Epic Pooh

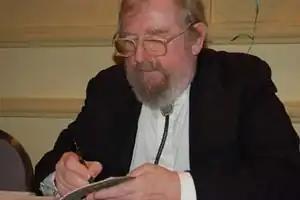
Michael Moorcock wrote the essay "Epic Pooh".

In his 1978 essay "Epic Pooh", the science fiction writer Michael Moorcock criticises a group of celebrated writers of epic fantasy for children, including J. R. R. Tolkien, C. S. Lewis, and Richard Adams. His criticism is based on two principal grounds: what he sees as the poverty of their writing style, and their politics. Moorcock accuses these authors of espousing a form of "corrupted Romance", which he identifies with Anglican Toryism. The defining traits of this attitude are an anti-technological, anti-urban stance which Moorcock sees as ultimately misanthropic, that glorifies a vanishing or vanished rural idyll, and is rooted in middle-class or bourgeois attitudes towards progress and political change. The title arises from Moorcock's argument that the writing of Tolkien, Lewis, Adams and others has a similar purpose to the Winnie-the-Pooh writings of A. A. Milne, another author of whom he disapproves: it is according to Moorcock fiction intended to comfort rather than challenge. Fantasy writers whom Moorcock cites approvingly in the essay, by contrast, include Terry Pratchett, Ursula K. Le Guin and Alan Garner. "Epic Pooh" was included in Moorcock's 1989 book "".